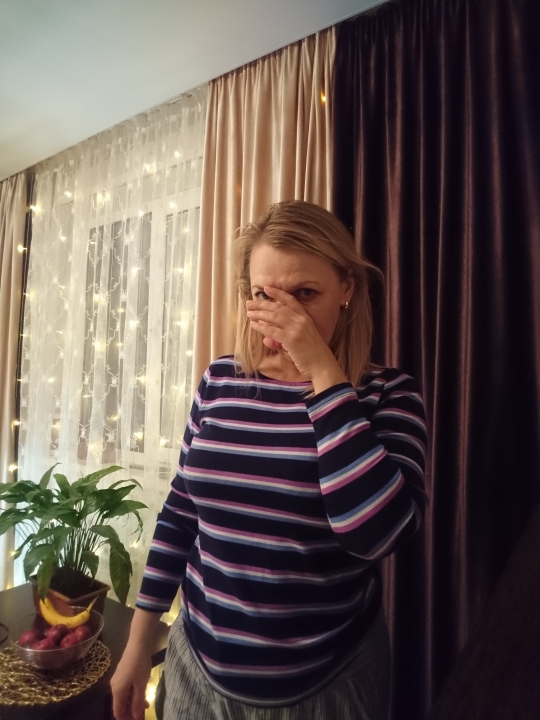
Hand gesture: no_gesture